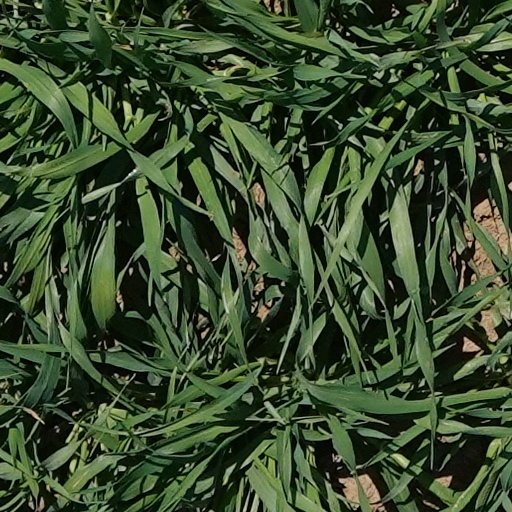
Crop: wheat